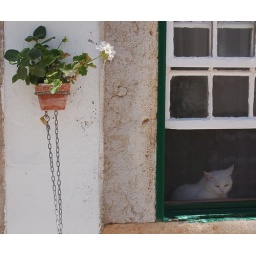
cat in a window